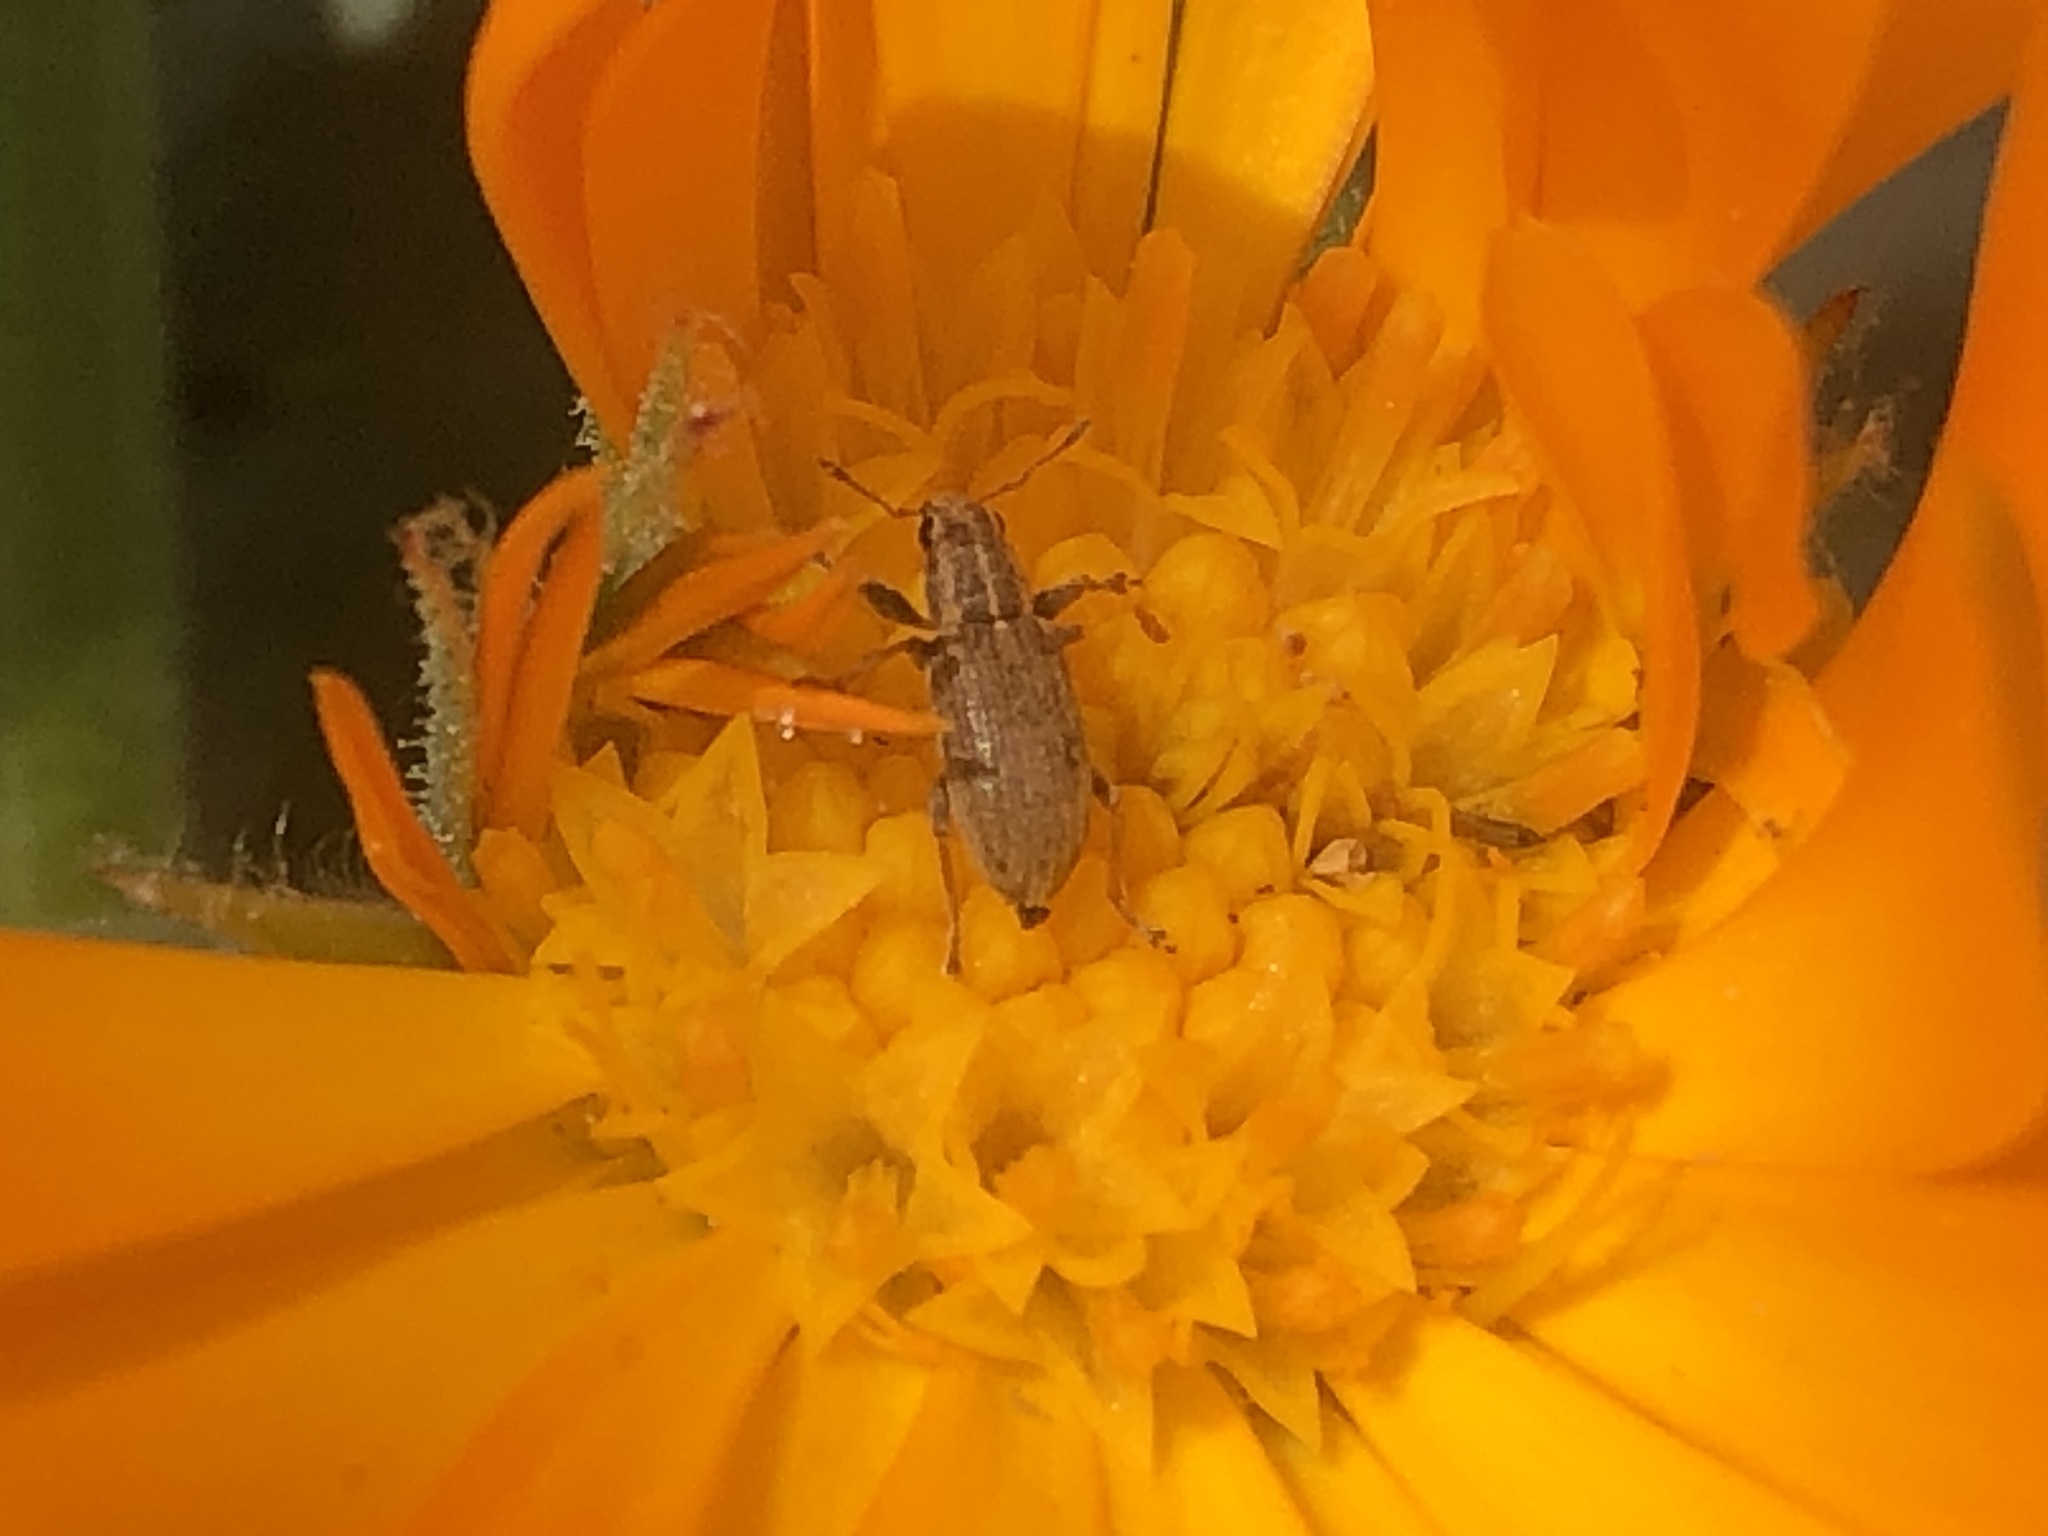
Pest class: pea_leaf_weevil